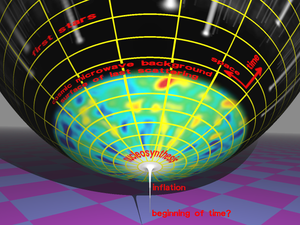
En mathématiques, l'ensemble des nombres complexes est créé comme extension de l'ensemble des nombres réels, contenant en particulier un nombre imaginaire noté i tel que i² = −1. Le carré de est aussi égal à −1 : ² = −1.